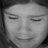
Emotion: sad